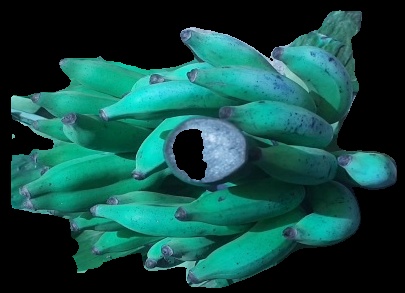
Variety: elakki-bale
Grade: grade3